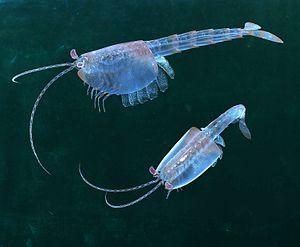
Waptia fieldensis est une espèce éteinte de crustacés, découverte dans les schistes de Burgess datés du Cambrien moyen, il y a environ 505 Ma.